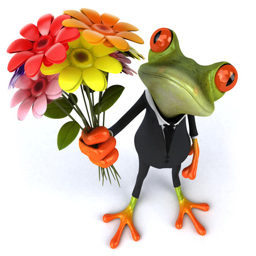
cartoon frog in a suit holding flowers